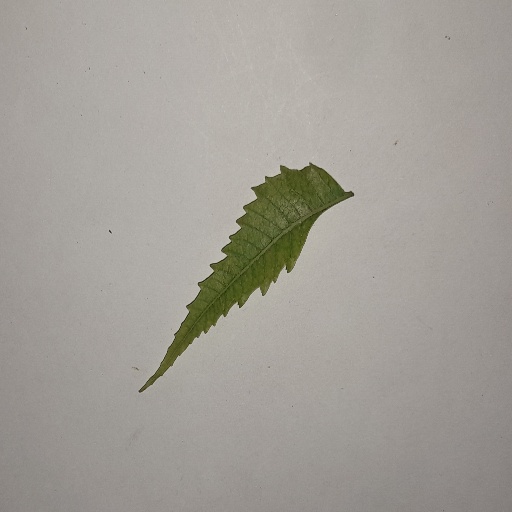
Species: Neem
Leaf condition: Yellow Leaf